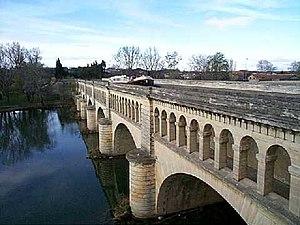
Le Pont-Canal qui permet au Canal du Midi à Béziers de franchir l'Orb.
Cette liste de ponts de France présente une liste de ponts remarquables de France, tant par leurs caractéristiques dimensionnelles, que par leur intérêt architectural ou historique.
L’Orb est un fleuve côtier français de la Région-Occitanie, qui traverse les départements de l'Aveyron et de l'Hérault où il se jette dans la mer Méditerranée.
Ce tableau présente la liste de tous les monuments historiques classés ou inscrits dans la ville de Béziers, Hérault, en France.
Béziers est une commune française située dans le département de l'Hérault en région Occitanie, traversée par l'Orb et entourée de vignobles et de la Méditerranée toute proche. Il pourrait s'agir de la plus ancienne ville de France, avant Marseille : de multiples fouilles archéologiques entreprises depuis les années 1980 ont révélé que Béziers fut construite par les Grecs au VIIe siècle av. J.-C.